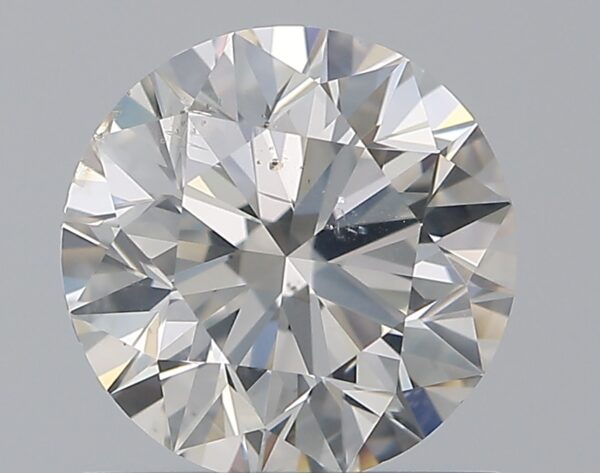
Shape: round
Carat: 1
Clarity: SI1
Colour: H
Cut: EX
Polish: EX
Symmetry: EX
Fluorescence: F
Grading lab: GIA
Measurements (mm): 6.34 x 6.37 x 4